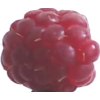
Label: raspberry